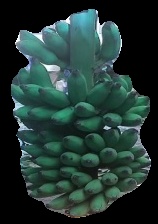
Variety: elakki-bale
Grade: grade2